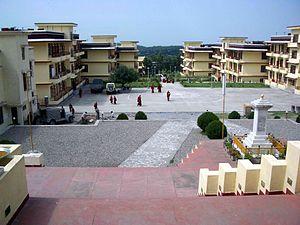
Sidhbari est un village situé dans l’État de l'Himachal Pradesh en Inde.
Gyuto est un établissement monastique appartenant à l'école Gelugpa du Bouddhisme tibétain. Il fut fondé en 1475.